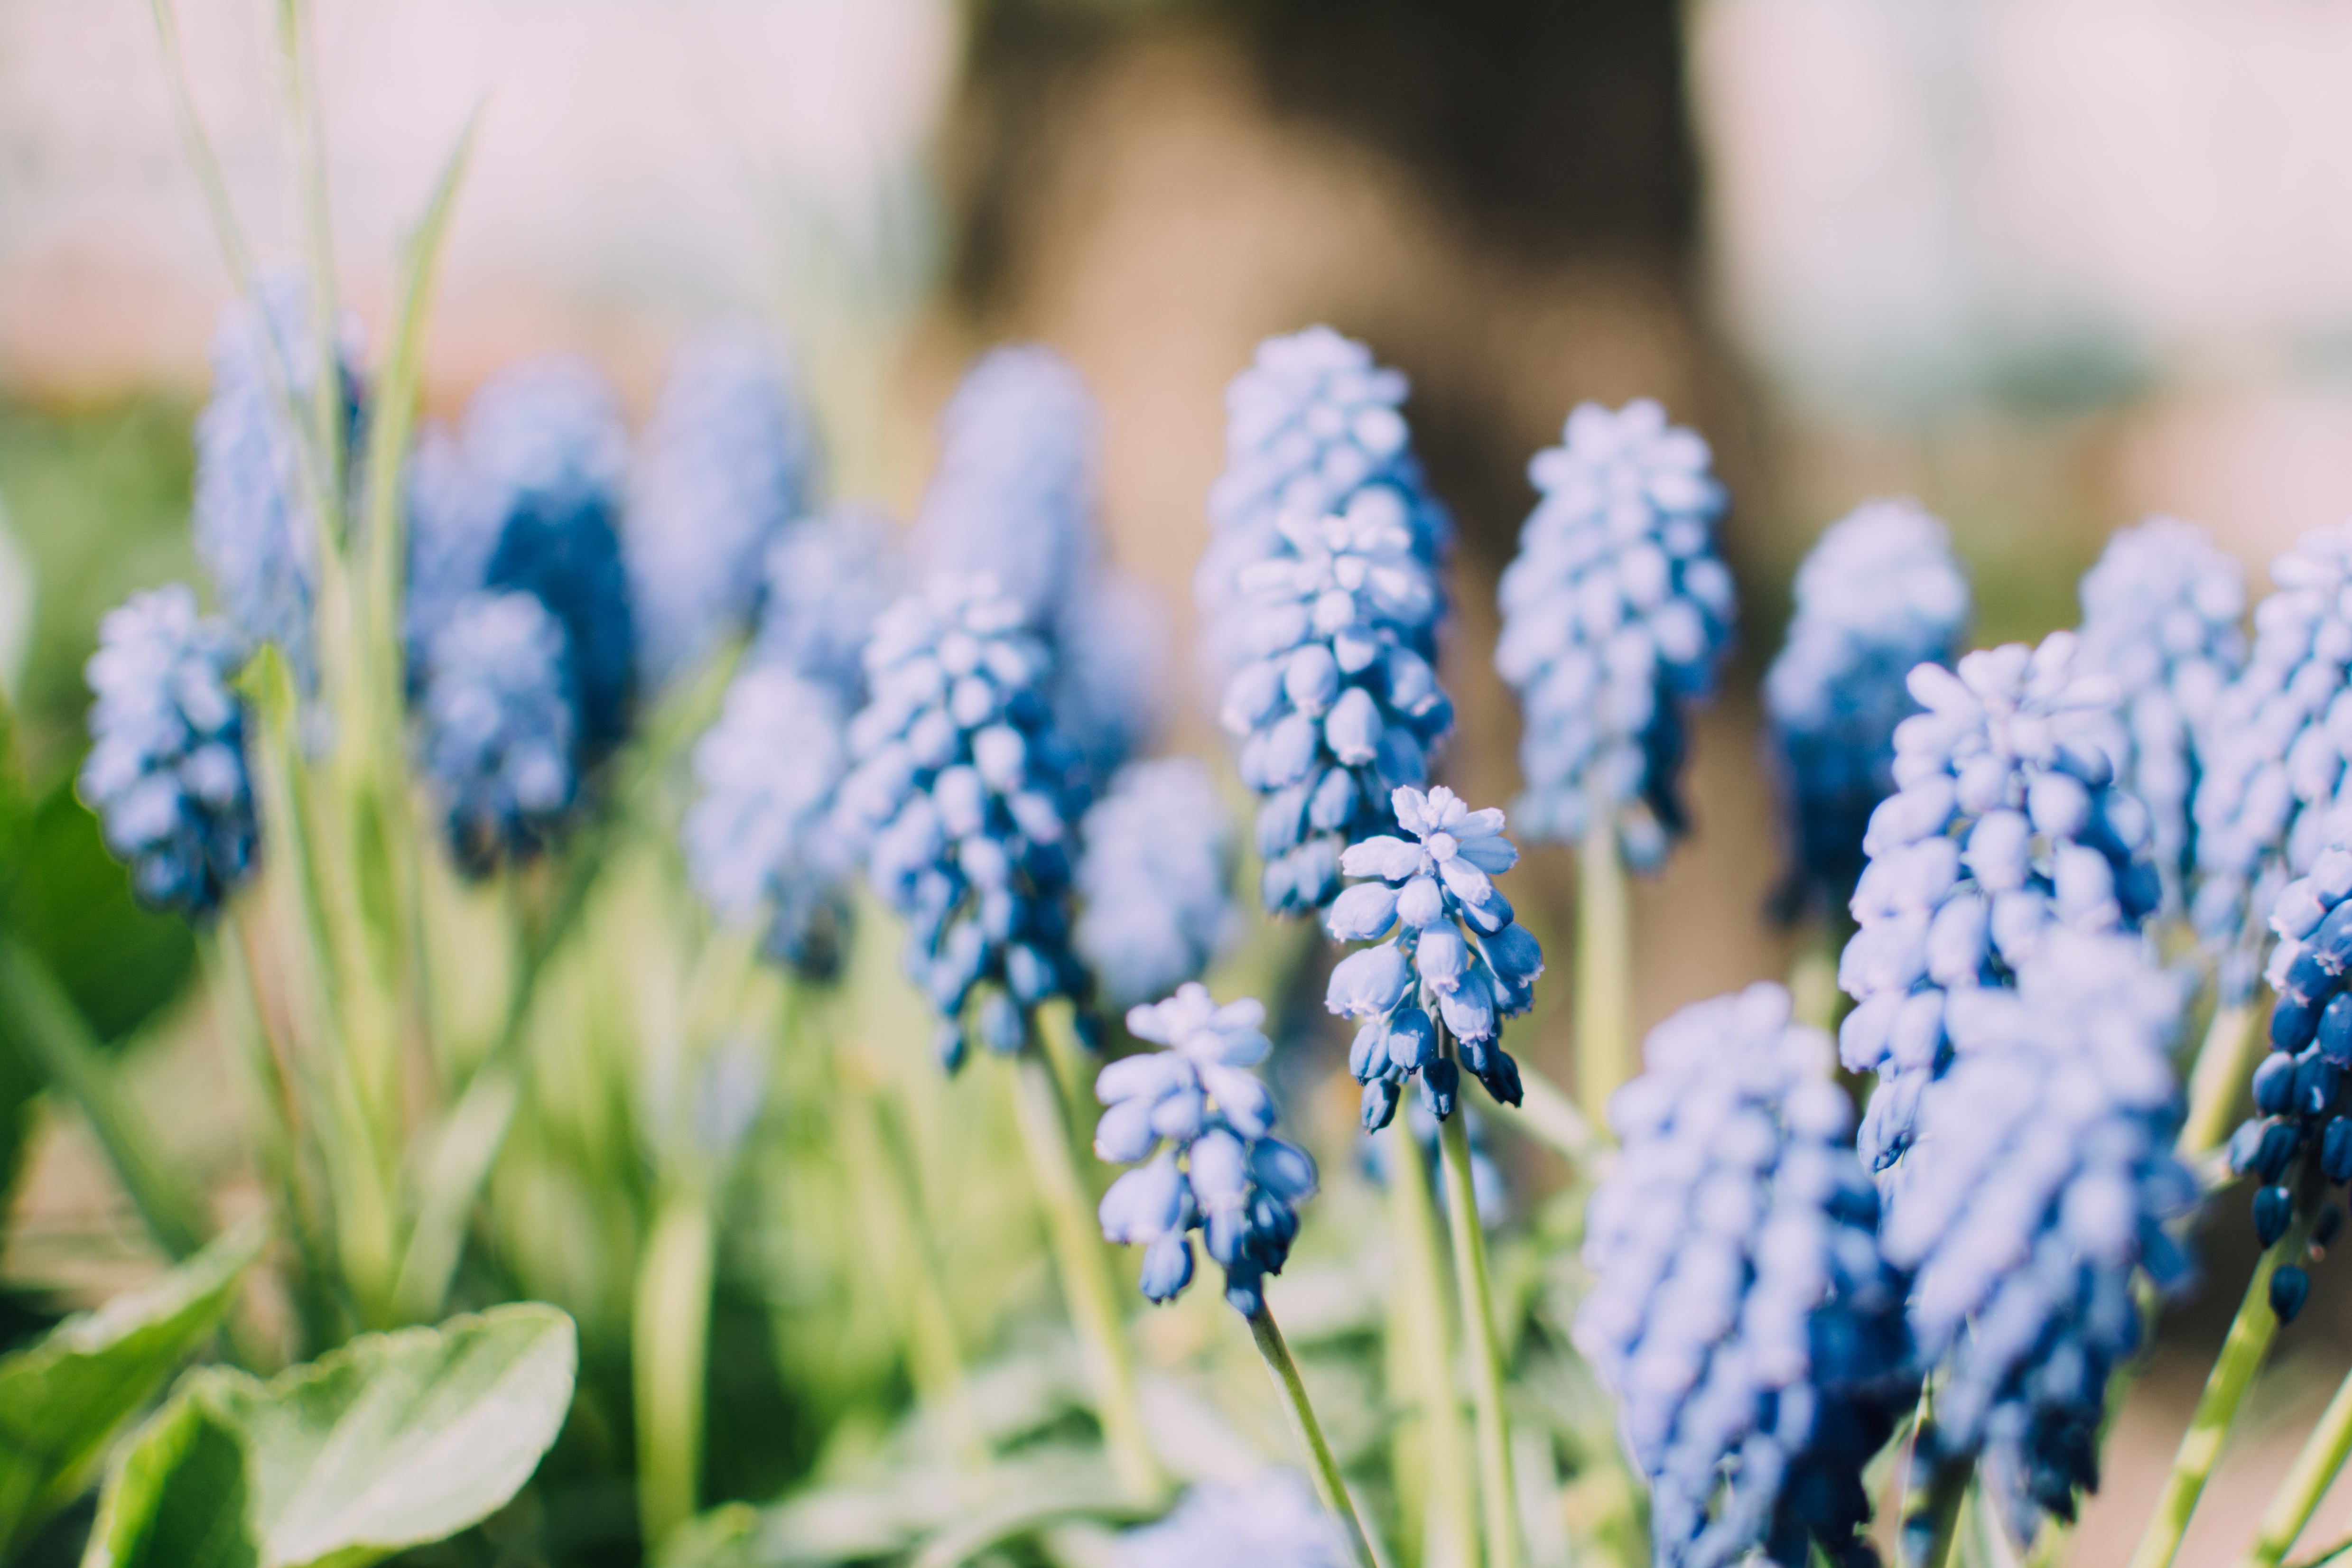
nature, plant, stem, flower, green, botany, blue, garden, flora, hyacinth, macro photography, flowering plant, land plant